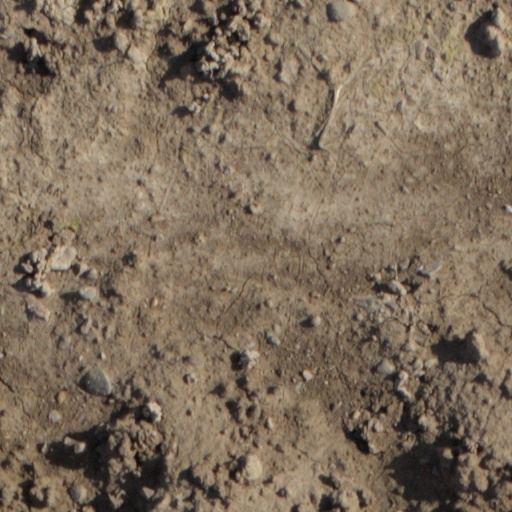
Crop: wheat